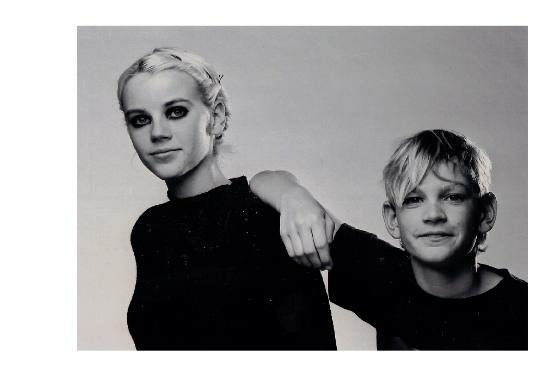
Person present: Yes